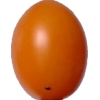
Label: tomato_cherry_orange